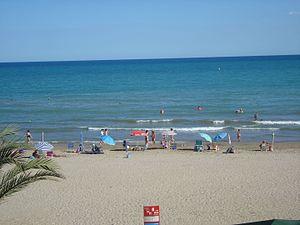
Torreblanca est une commune d'Espagne de la province de Castellón dans la Communauté valencienne. Elle est située dans la comarque de Plana Alta et dans la zone à prédominance linguistique valencienne.